Rigid Raider

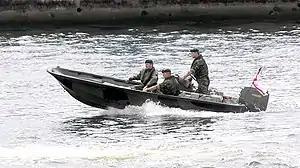
A Royal Marines' Rigid Raider (RRC)

The Rigid Raider (RRC) is a series of fast raiding and assault craft made by RTK Marine, a subsidiary of Halmatic, part of BAE Systems Surface Ships. They are primarily in service with two branches of the British Armed Forces: The Royal Navy (incl. the Royal Marines and the Special Boat Service) and the British Army. Despite being among the smallest of the amphibious craft, the RRC is one of the most widely used due to its mobility and versatility. As such, the Rigid Raider often finds itself deployed in amphibious and riverine operations around the globe, in environments ranging from the Arctic to the tropics.